Manny Pacquiao

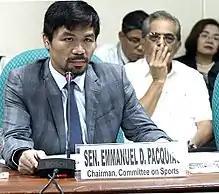
Senator Pacquiao, as chair of the Senate Committee on Sports, discusses a proposal seeking to establish a Philippine Boxing Commission.

On November 21, 2009, Pacquiao announced that he would run again for a congressional seat, but this time in Sarangani province, the hometown of his wife Jinkee. In May 2010, Pacquiao was elected to the House of Representatives in the 15th Congress of the Philippines, representing the province of Sarangani. He scored a landslide victory over the wealthy and politically well-entrenched Chiongbian clan that had been in power in the province for more than thirty years. Pacquiao got 120,052 votes while his opponent for the seat, Roy Chiongbian, got 60,899 votes.